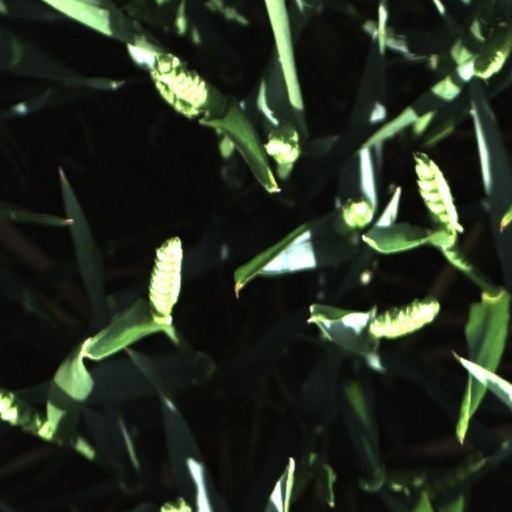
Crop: wheat